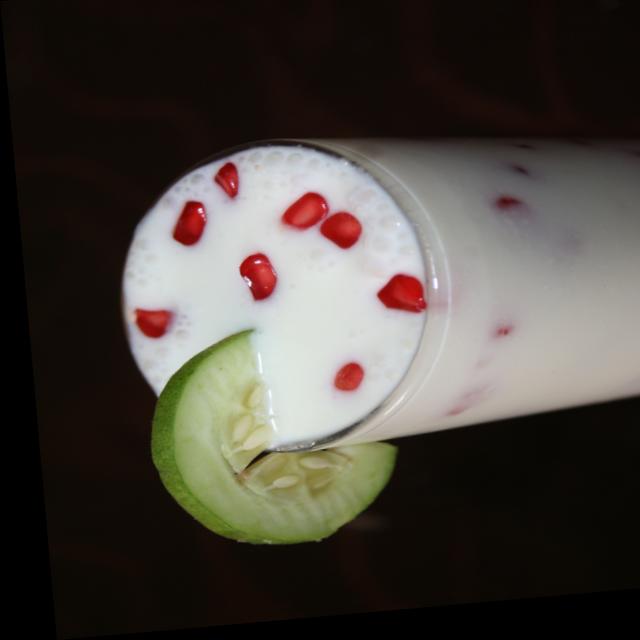
Dish: lassi